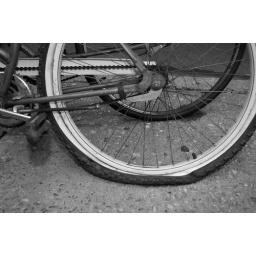
Greenwich Village abandoned rusted bike in black and white